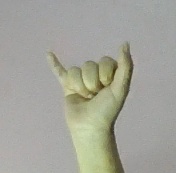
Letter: ya